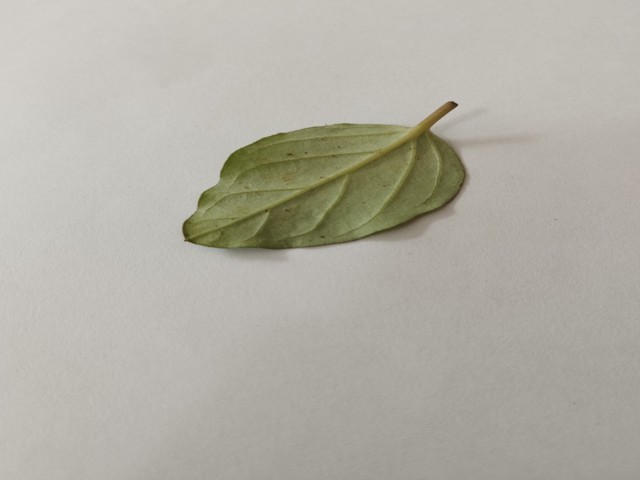
Plant: punarnava